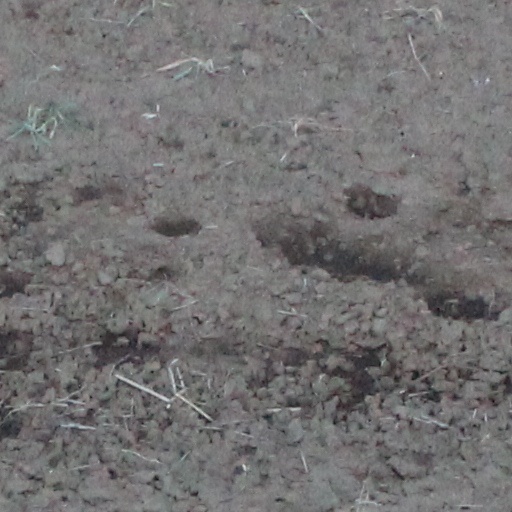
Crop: wheat